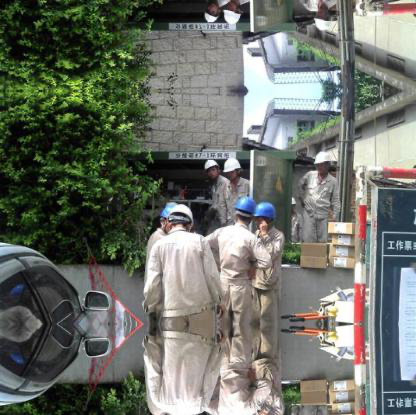
Objects in the image:
label: helmet
label: helmet
label: helmet
label: helmet
label: helmet
label: helmet
label: helmet
label: helmet
label: helmet
label: helmet